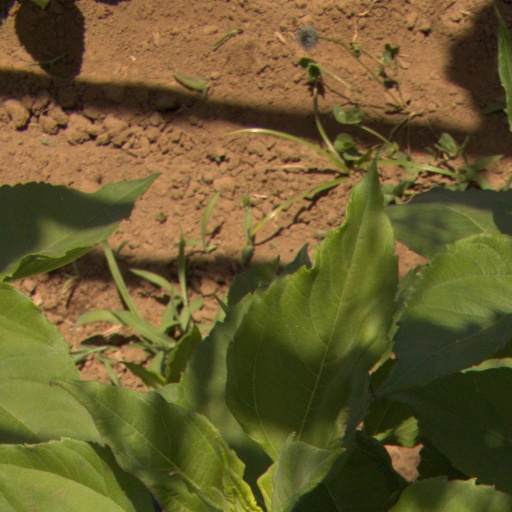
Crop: Jerusalem artichoke